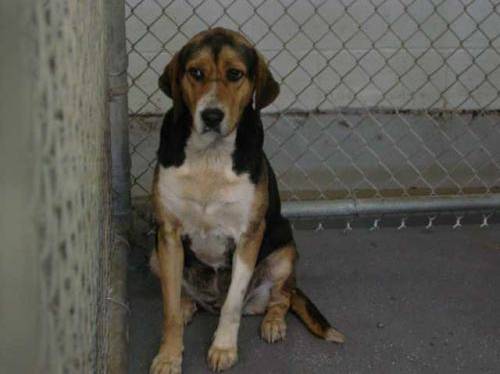
Label: dog